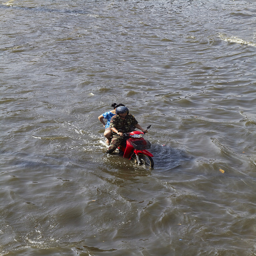
The man is riding his bike in the water.
there are two people on a bike crossing the water
Two people on a motorbike in the ocean or lake
A man and woman on a motorcycle caught in flood waters.
a person riding a motorcycle in a body of water